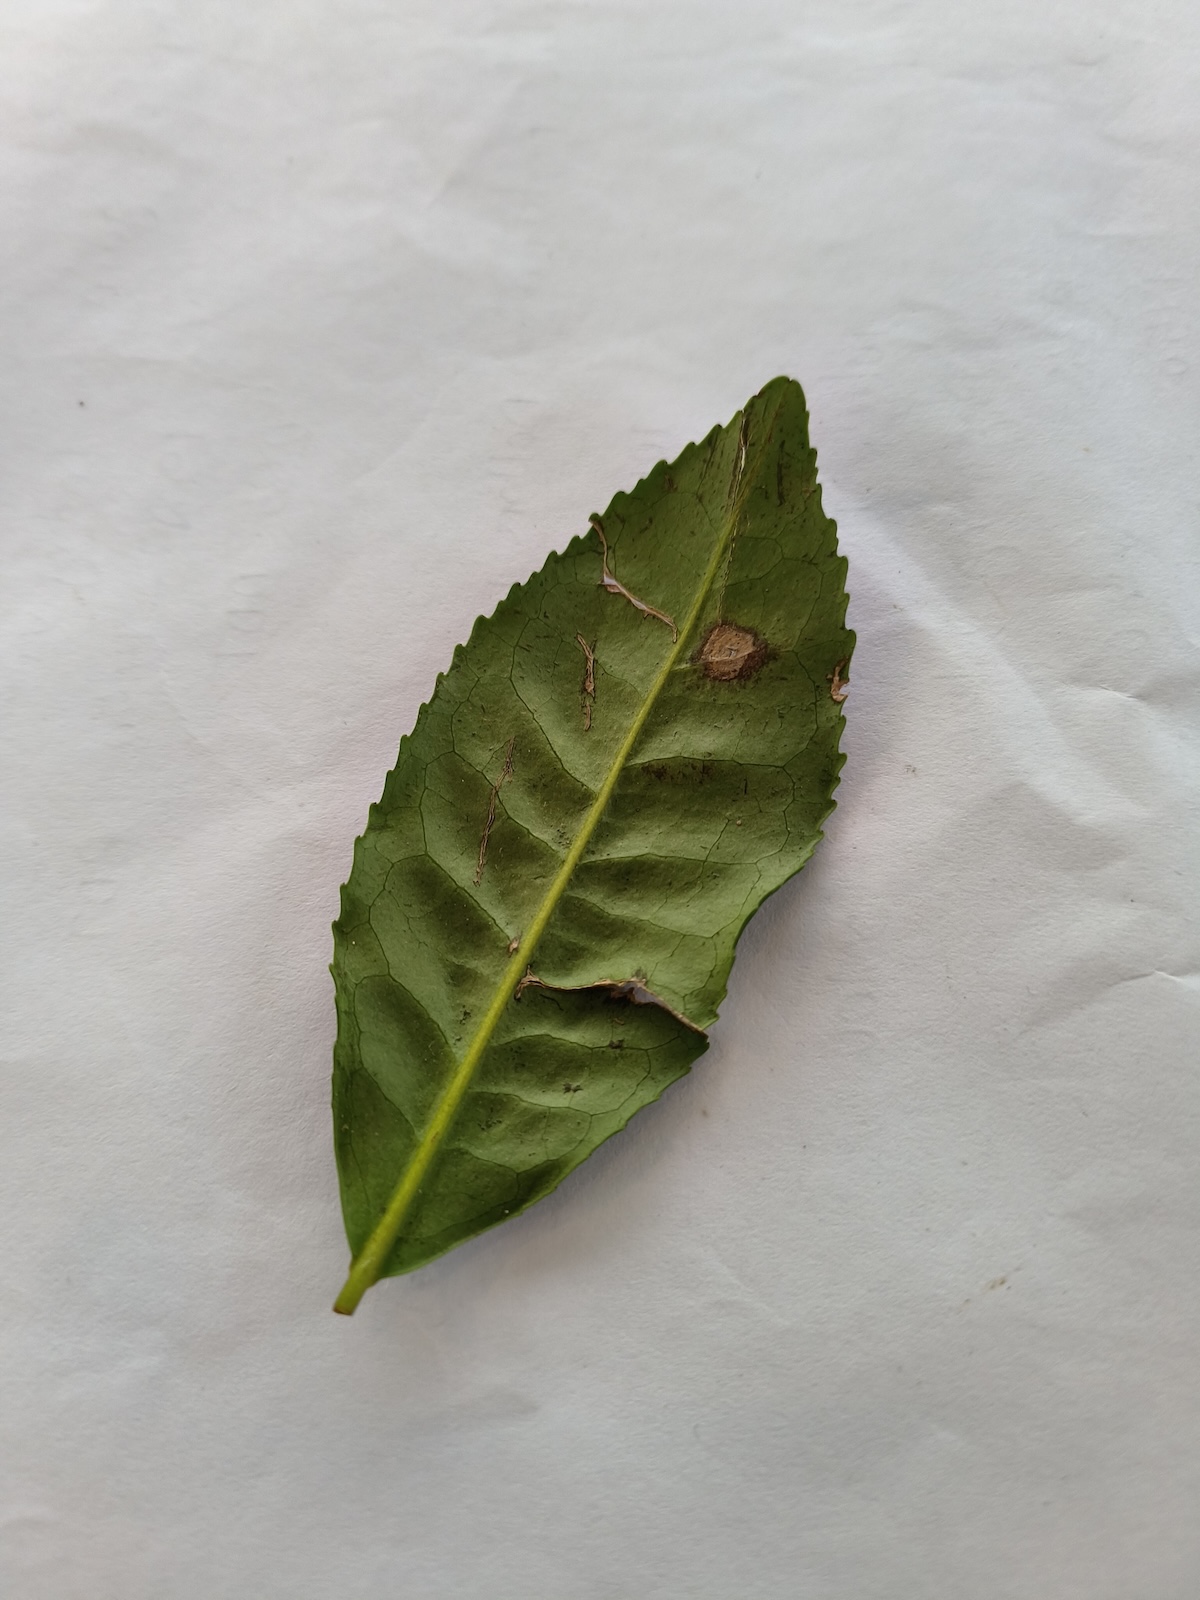
Label: Gray Blight